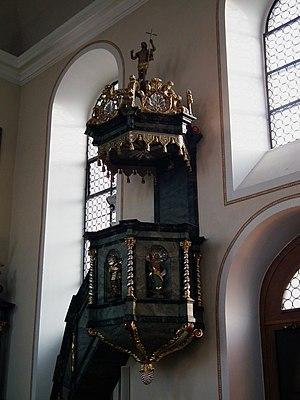
L'église Saint-Pancrace est une église baroque de Schwetzingen en Allemagne datant du XVIIIᵉ siècle. Cette église catholique est dédiée à saint Pancrace.